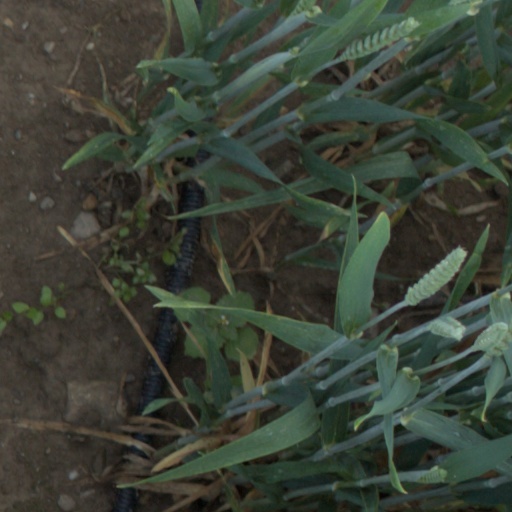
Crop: wheat